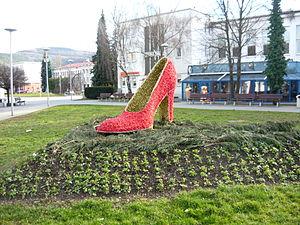
Une statue de chaussure à Partizánske, en Slovaquie. Русский: Обувь в Партизанске (Словакия). Slovenčina: Topánka v Partizánskom (Slovensko).
Partizánske est une ville de la région de Trenčín dans l’ouest de Slovaquie. Sa population était de 22 269 habitants au 31 décembre 2019.